Alejandra Guerrero Rodríguez

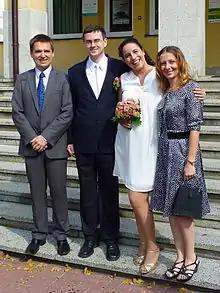
From left to right: Bartosz Soćko, Bartłomiej Macieja, Alejandra Guerrero, and Monika Soćko

Guerrero was born into a household with a lineage of chess; her father, Alfonso Guerrero Iturbe, was the chess master of Durango City in 1993. On 18 August 2012, Guerrero married Polish grandmaster Bartłomiej Macieja in Celestynów. Fellow grandmasters Monika and Bartosz Soćko were in attendance.